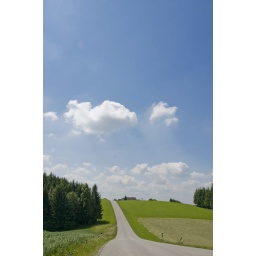
Road in a blue sky